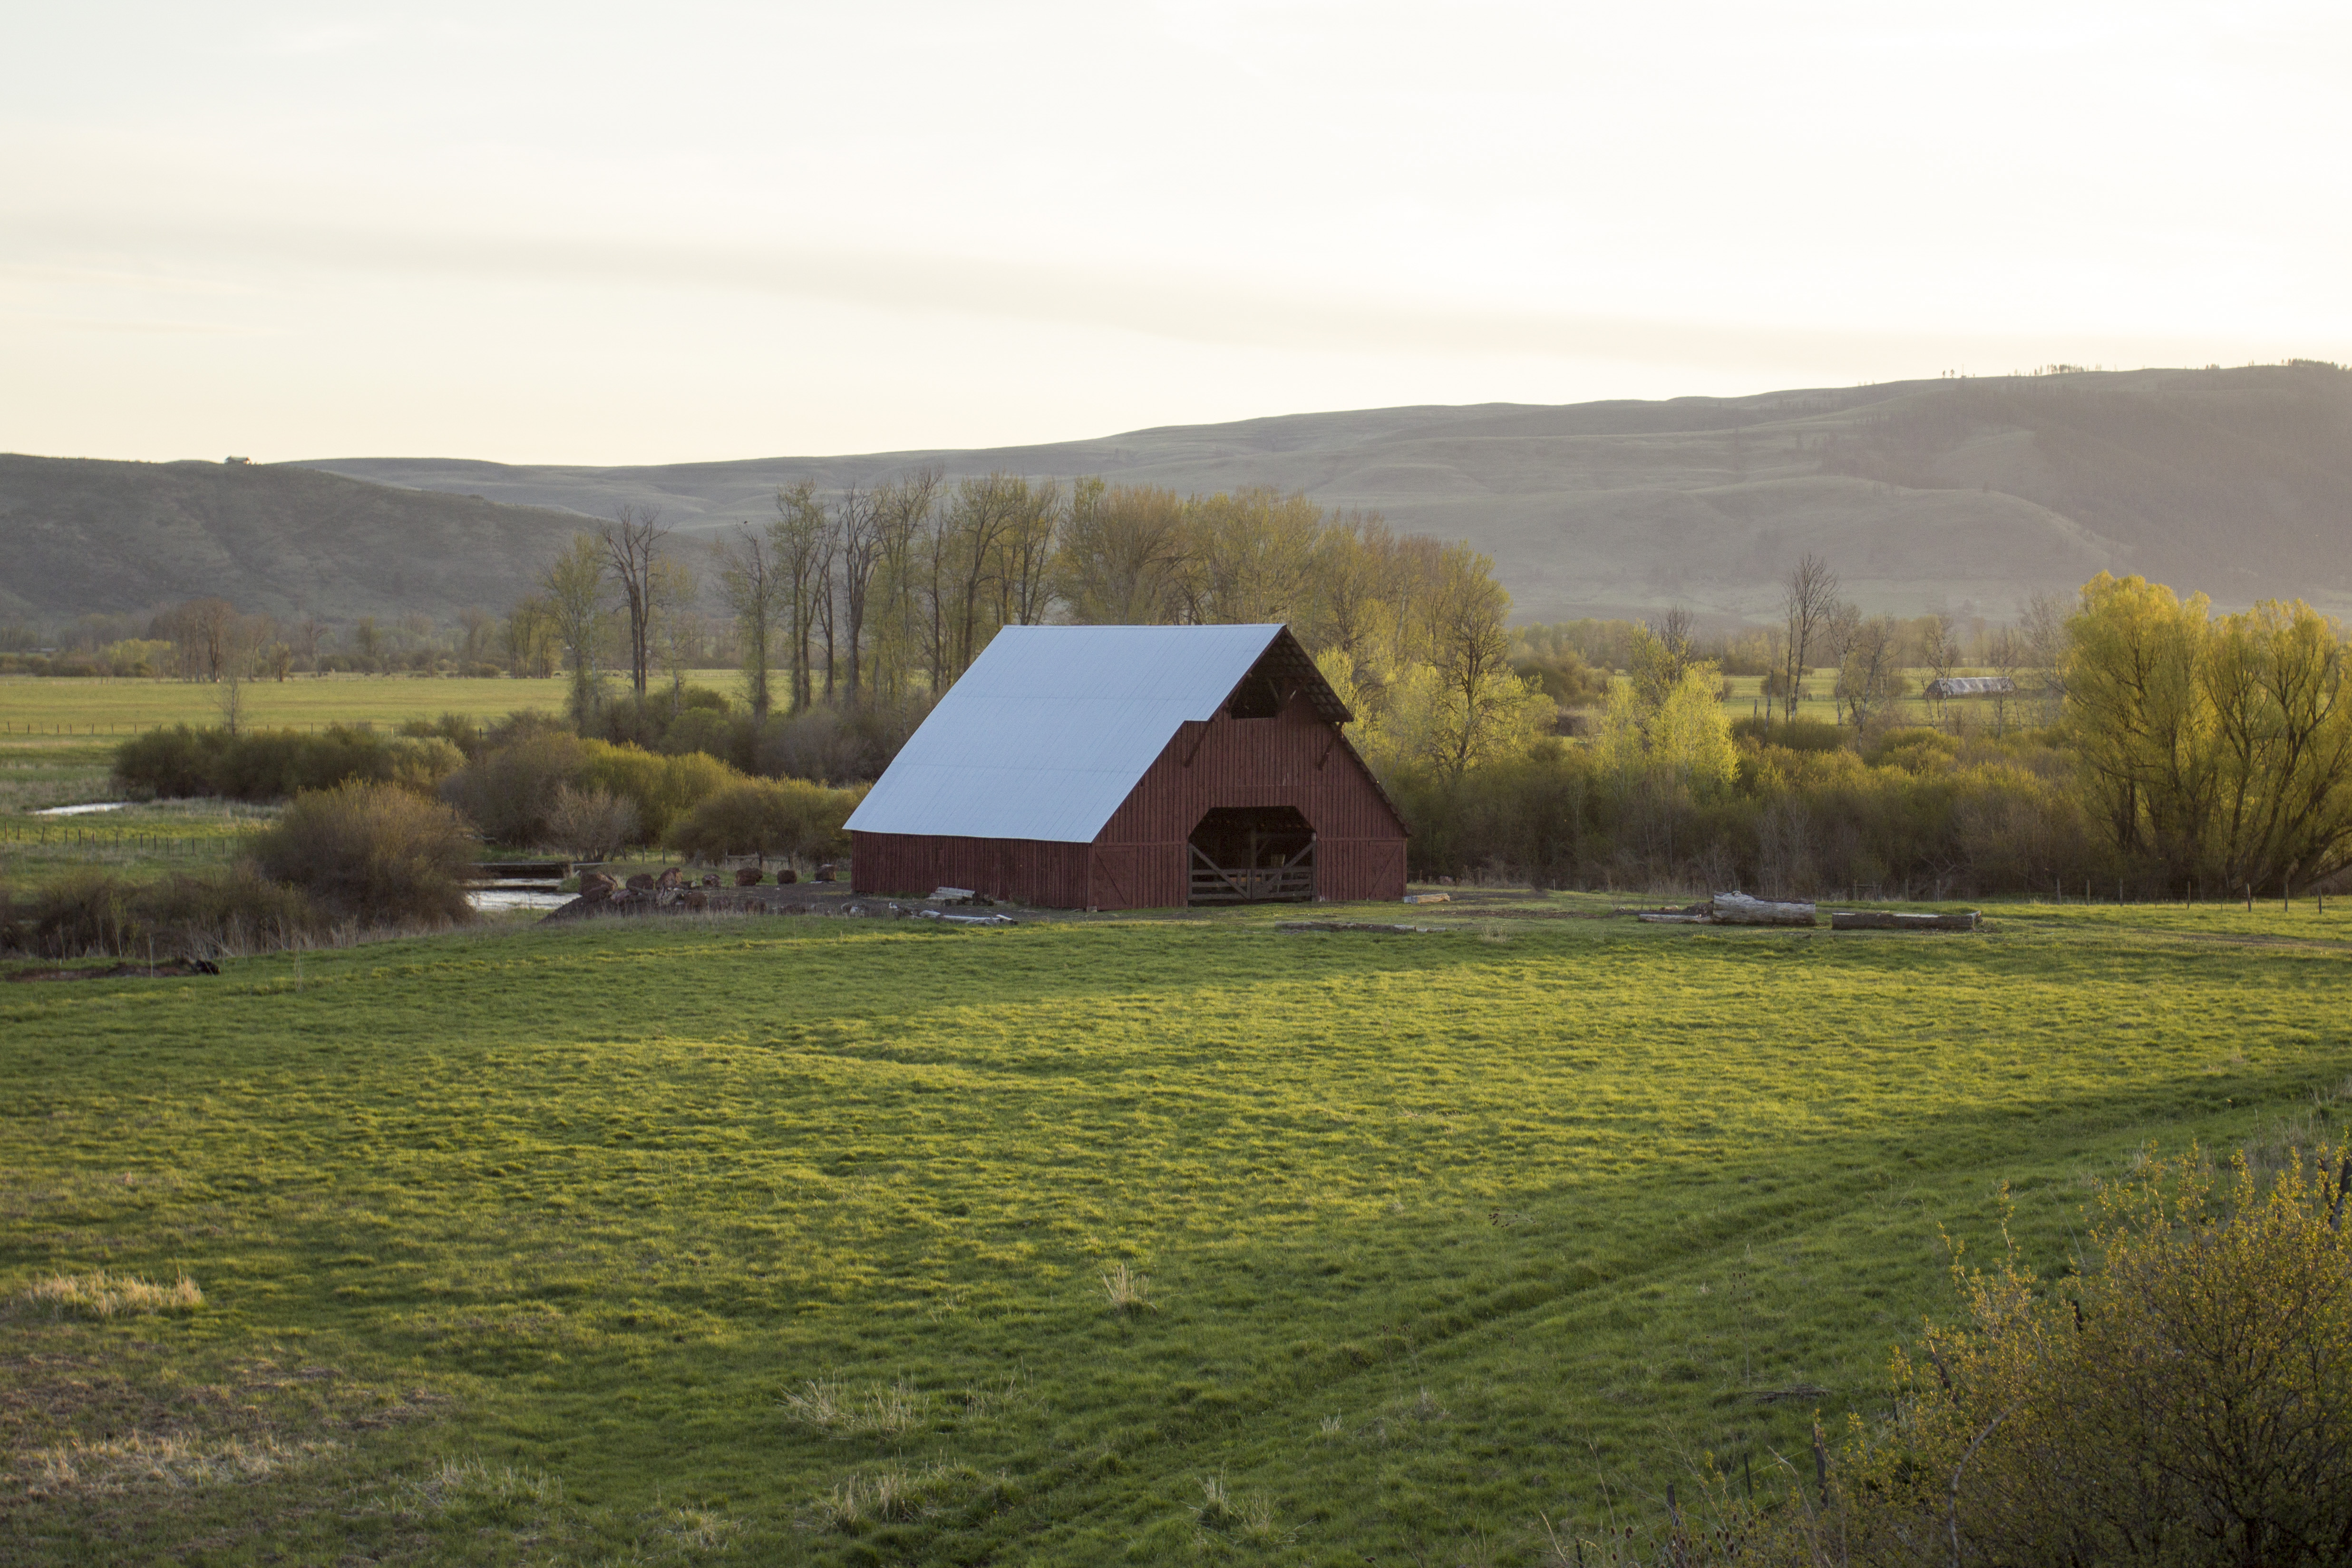
grassland, farm, rural area, natural landscape, pasture, natural environment, barn, grass, land lot, field, sky, house, hill, meadow, tree, landscape, plain, prairie, fell, croft, farmhouse, plant, cottage, home, mountain, building